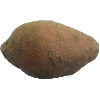
Label: Potato Sweet 1